Bruckgut (Münchenstein)

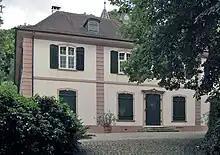
Bruckgut Münchenstein

The Bruckgut estate lies at the foot of the hill, below the village centre of Münchenstein, in the canton of Basel-Country in Switzerland.